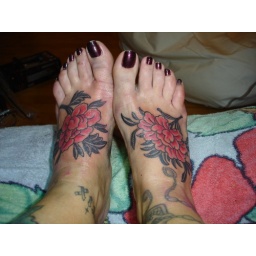
and some pink shading added - finished flowers by the lovely matthew norman of blue fire tattoo, chngford